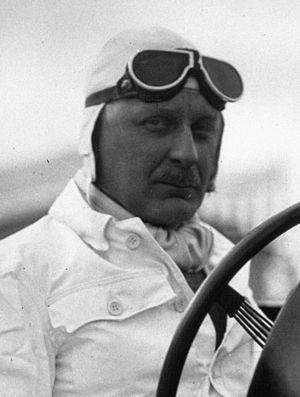
Kaye Ernest Donsky, dit Kaye Don, né le 10 avril 1891 à Dublin et décédé le 29 août 1981 à Chobham à 90 ans, est un ancien pilote automobile et motocycliste irlandais, sur circuits, également skeeper.